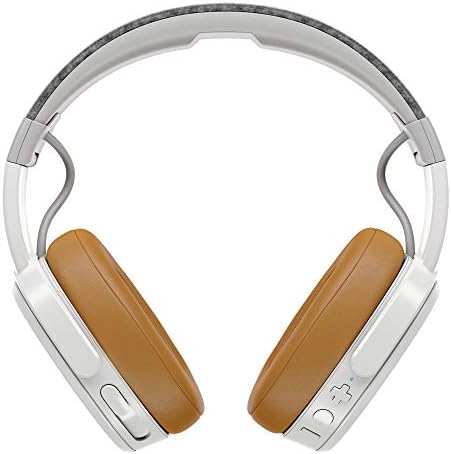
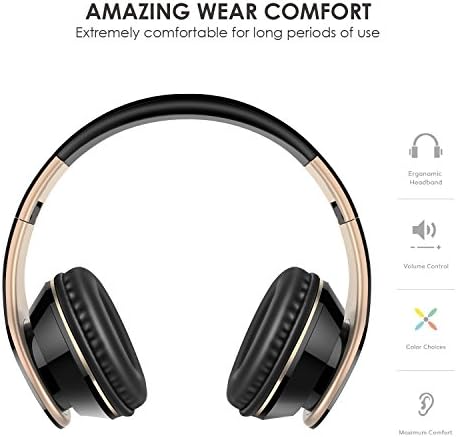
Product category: headphones
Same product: no